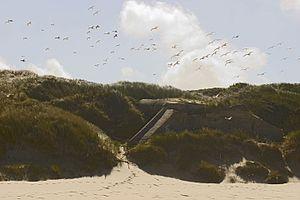
Un blockhaus dans les dunes du Touquet
La plage du Touquet-Paris-Plage est la plage du Touquet-Paris-Plage, commune française située dans le département du Pas-de-Calais en région Hauts-de-France.
Le mur de l'Atlantique est un système extensif de fortifications côtières, construit par le Troisième Reich pendant la Deuxième Guerre mondiale le long de la côte occidentale de l'Europe et destiné à empêcher une invasion du continent par les Alliés depuis la Grande-Bretagne.